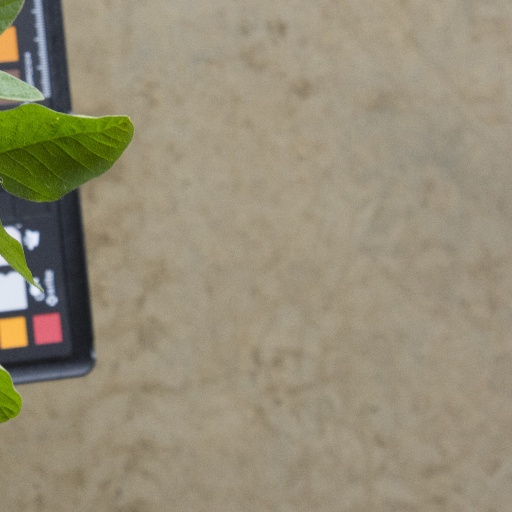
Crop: soybean